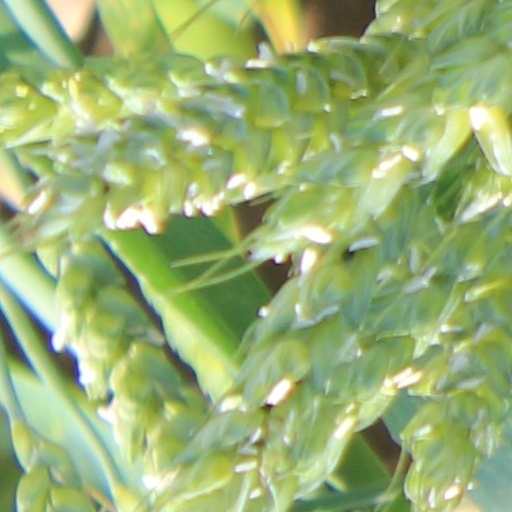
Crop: wheat